City of Gastronomy

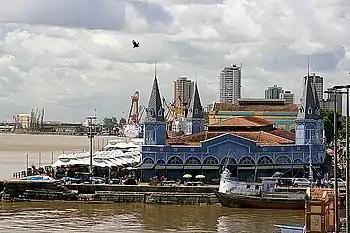
Ver-o-peso Market in Belém

UNESCO's City of Gastronomy project is part of the wider Creative Cities Network. The Network was launched in 2004, and organizes member cities into seven creative fields: Crafts and Folk Art, Design, Film, Gastronomy, Literature, Media Arts, and Music.